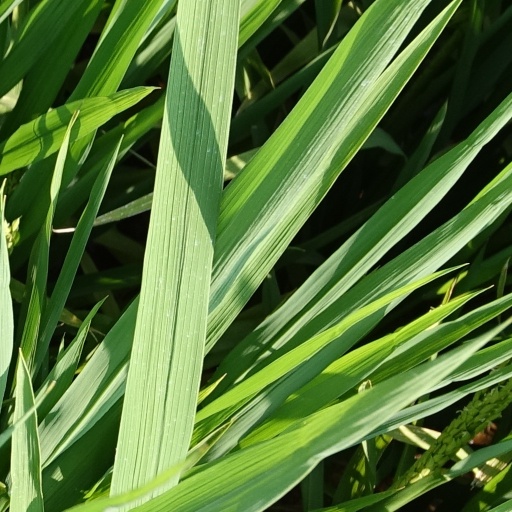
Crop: rice